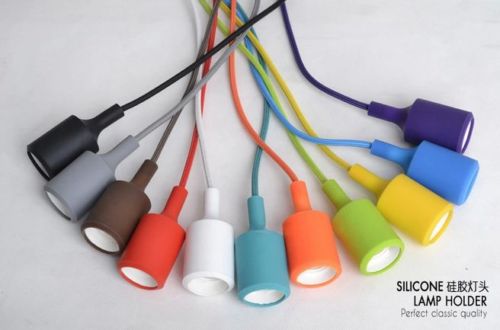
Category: lamp